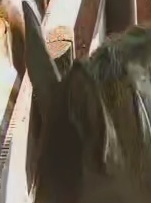
Face region: ears (position_of_ears)
Pain indicator: not_present